Tammy Wynette

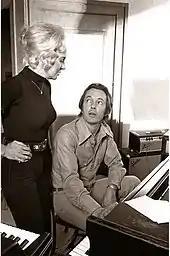
Wynette in the recording studio with her producer, Billy Sherrill, 1970

On July 6, 1978, Wynette married her fifth husband, George Richey. Richey had previously been a songwriter, music publisher, and record producer. Many of the songs Richey wrote had been recorded by George Jones, Merle Haggard, and Wynette herself. The two already had a professional relationship but a series of events in Wynette's personal life changed their relationship. This included several instances when Richey visited Wynette while she was recovering from illnesses at the hospital. After a recording session one evening, Richey professed his love for Wynette. The pair then married. Richey then became his wife's full-time manager. Among his first moves as manager was to fire several of Wynette's female road crew members. "I cannot start a life with and build a relationship with Tammy and her girls when I'm livin' in a female dormitory", he told a female co-worker. He also took control of her finances.